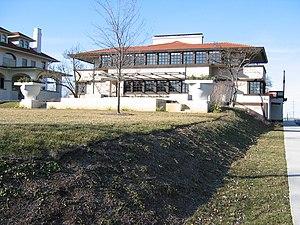
Cet article propose une liste exhaustive des réalisations de Frank Lloyd Wright. Huit d'entre elles sont classées sur la liste du patrimoine mondial de l'UNESCO depuis le 7 juillet 2019 au titre des œuvres architecturales du XXᵉ siècle de Frank Lloyd Wright.